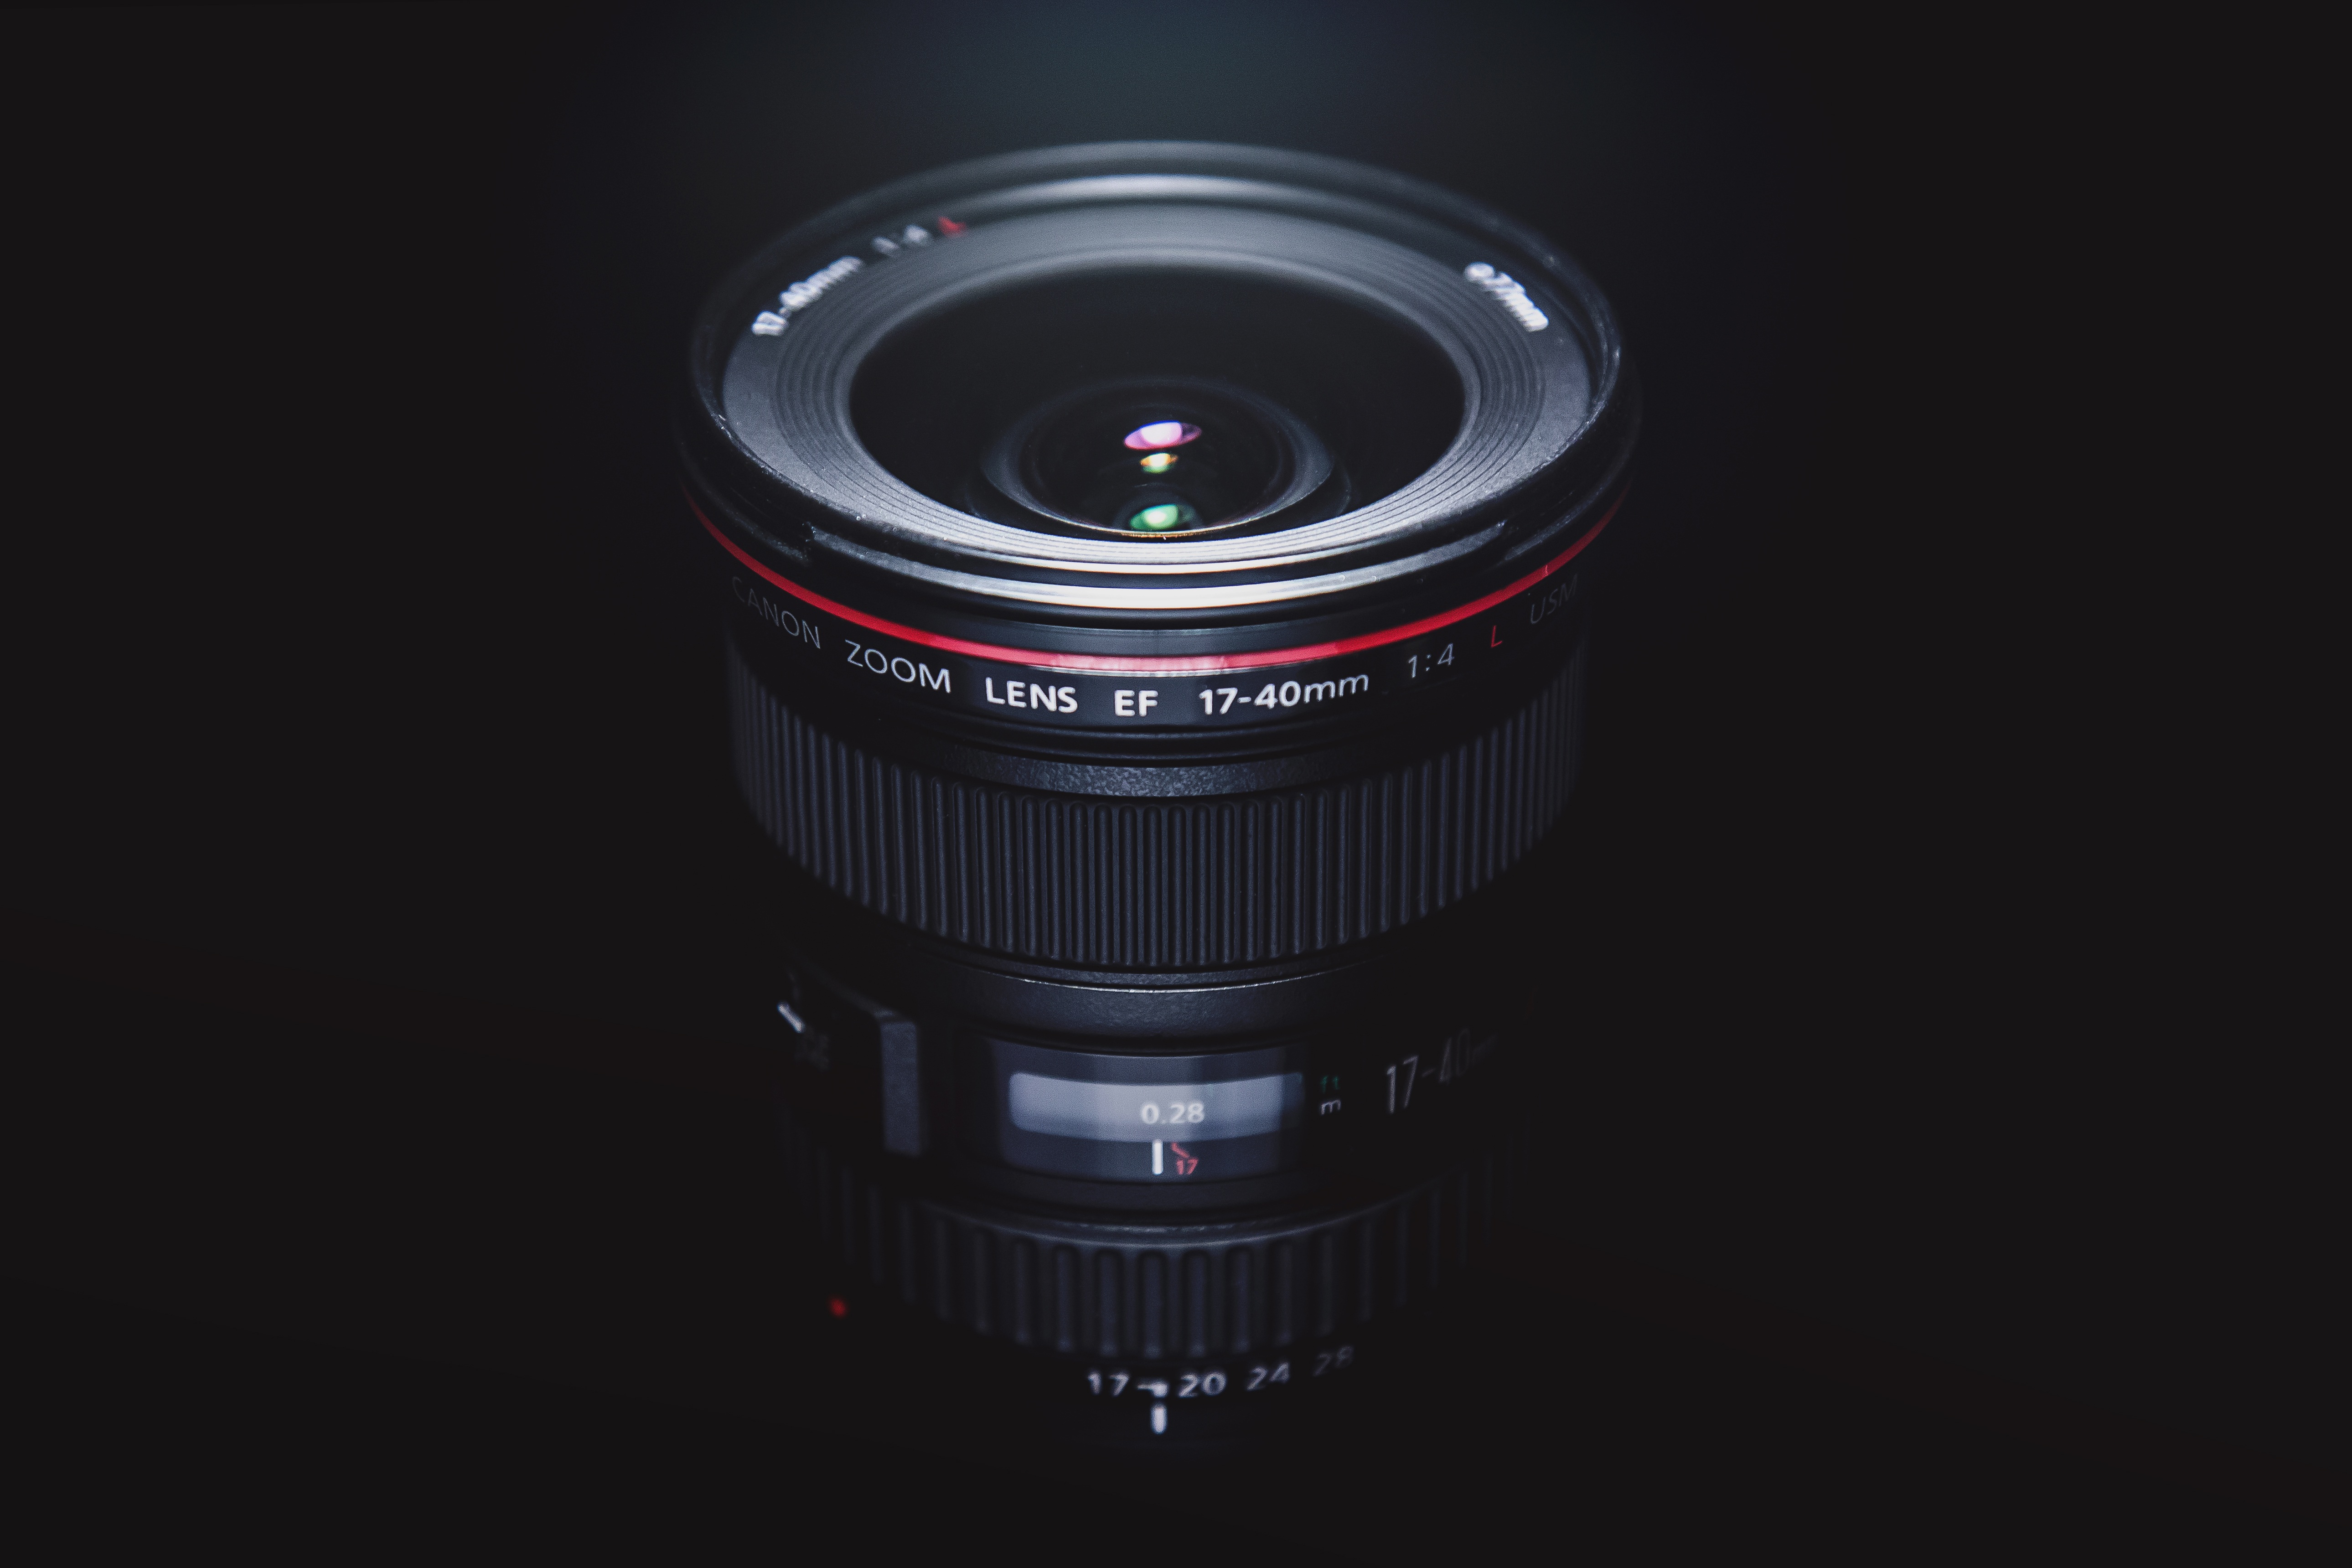
technology, camera, photography, wheel, film, dslr, lens, equipment, macro, professional, black, shutter, digital camera, focus, digital, zoom, camera lens, aperture, photographic, optical, single lens reflex camera, cameras optics, mirrorless interchangeable lens camera, teleconverter